Canine gait

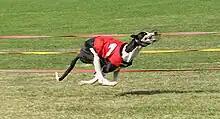
A greyhound at full contraction

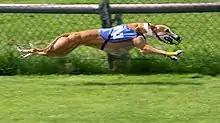
A racing greyhound at full extension

Evaluation of musculoskeletal and neurologic conditions requires canine gait analysis. This involves visual observation from several angles and may require use of new objective technologies for gait analysis including kinematic gait analysis, kinetic gait analysis (force plate analysis), and temporospatial gait analysis (pressure sensing walkways). These may be especially important for dogs competing in sporting events and in working dogs.